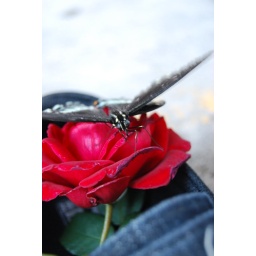
a butterfly on a red rose in a shoe. :) butterfys are ugly faced. :)